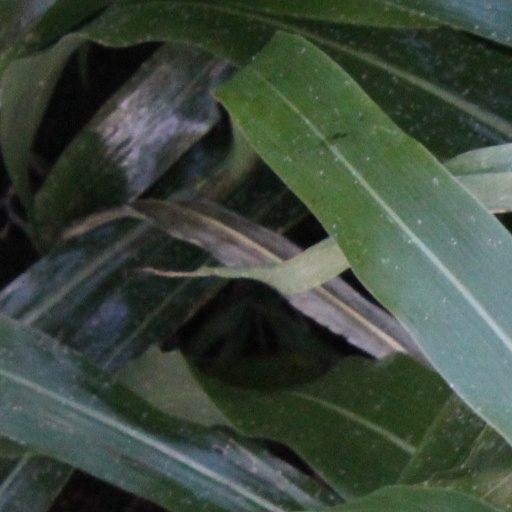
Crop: sorghum